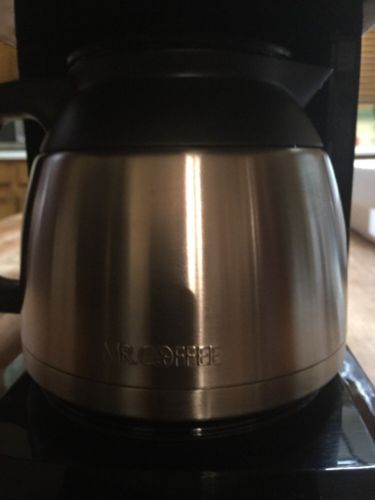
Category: coffee maker